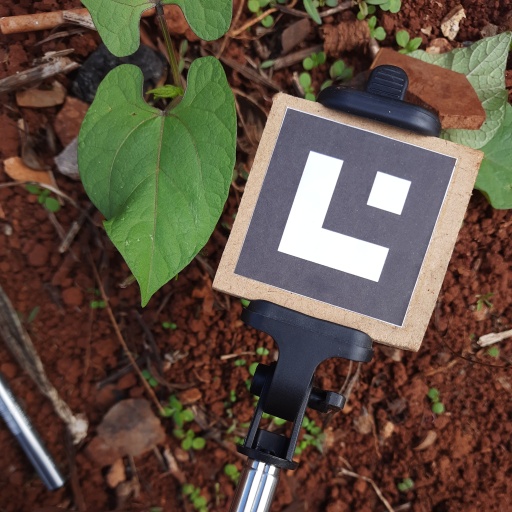
Observations: wavy surface, no eating holes, under cloudy sky